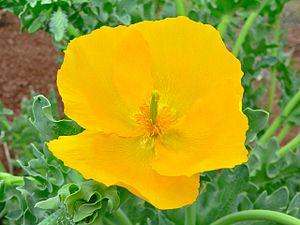
La Glaucienne jaune, Pavot cornu ou Pavot jaune des sables est une plante à fleurs jaunes appartenant au genre Glaucium et à la famille des Papavéracées. Outre ses fleurs caractéristiques, ressemblant à celles des pavots, on la reconnaît à ses feuilles glauques aux lobes nombreux et irréguliers, et à ses longs fruits étroits, semblables à des tiges.